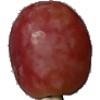
Label: Grape Pink 1